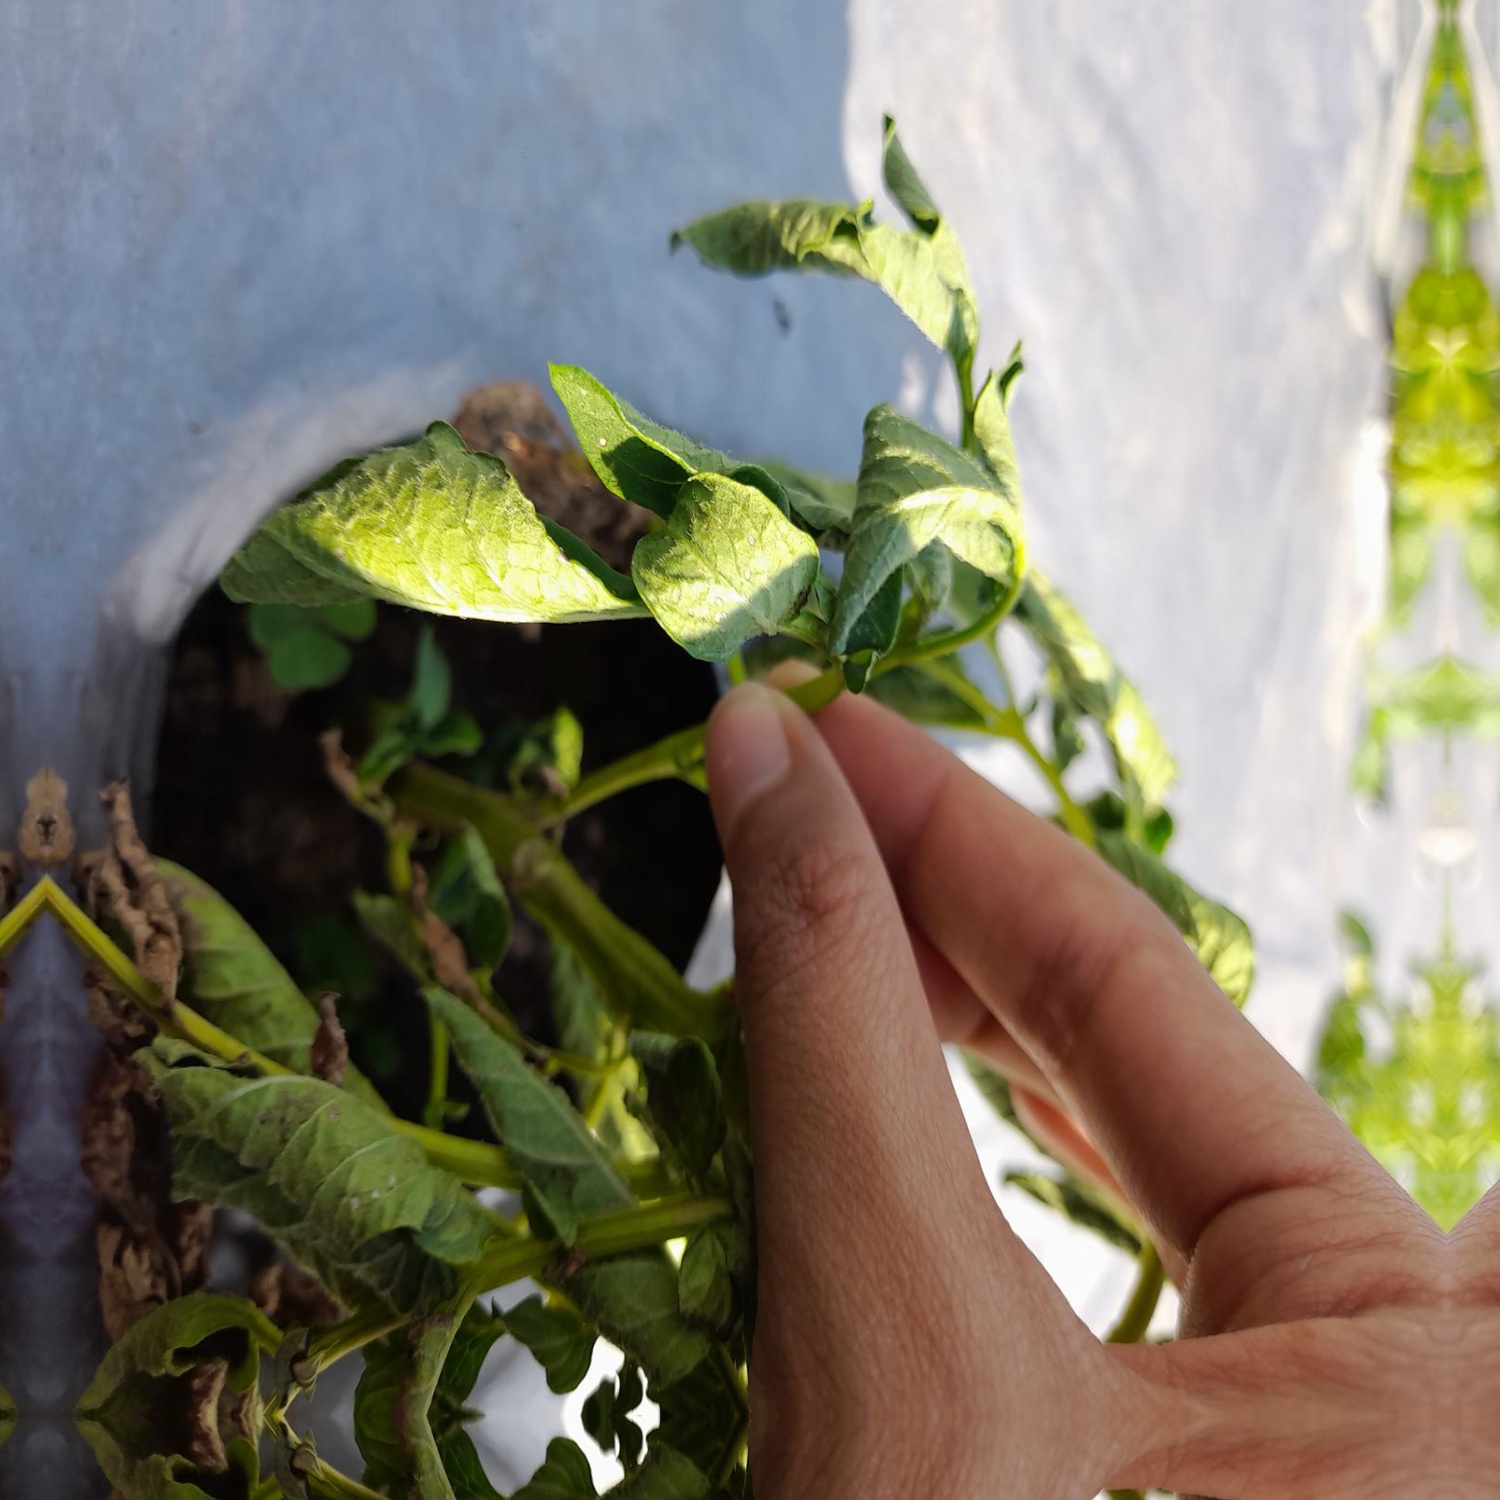
Etiqueta: Pudricion_Parda